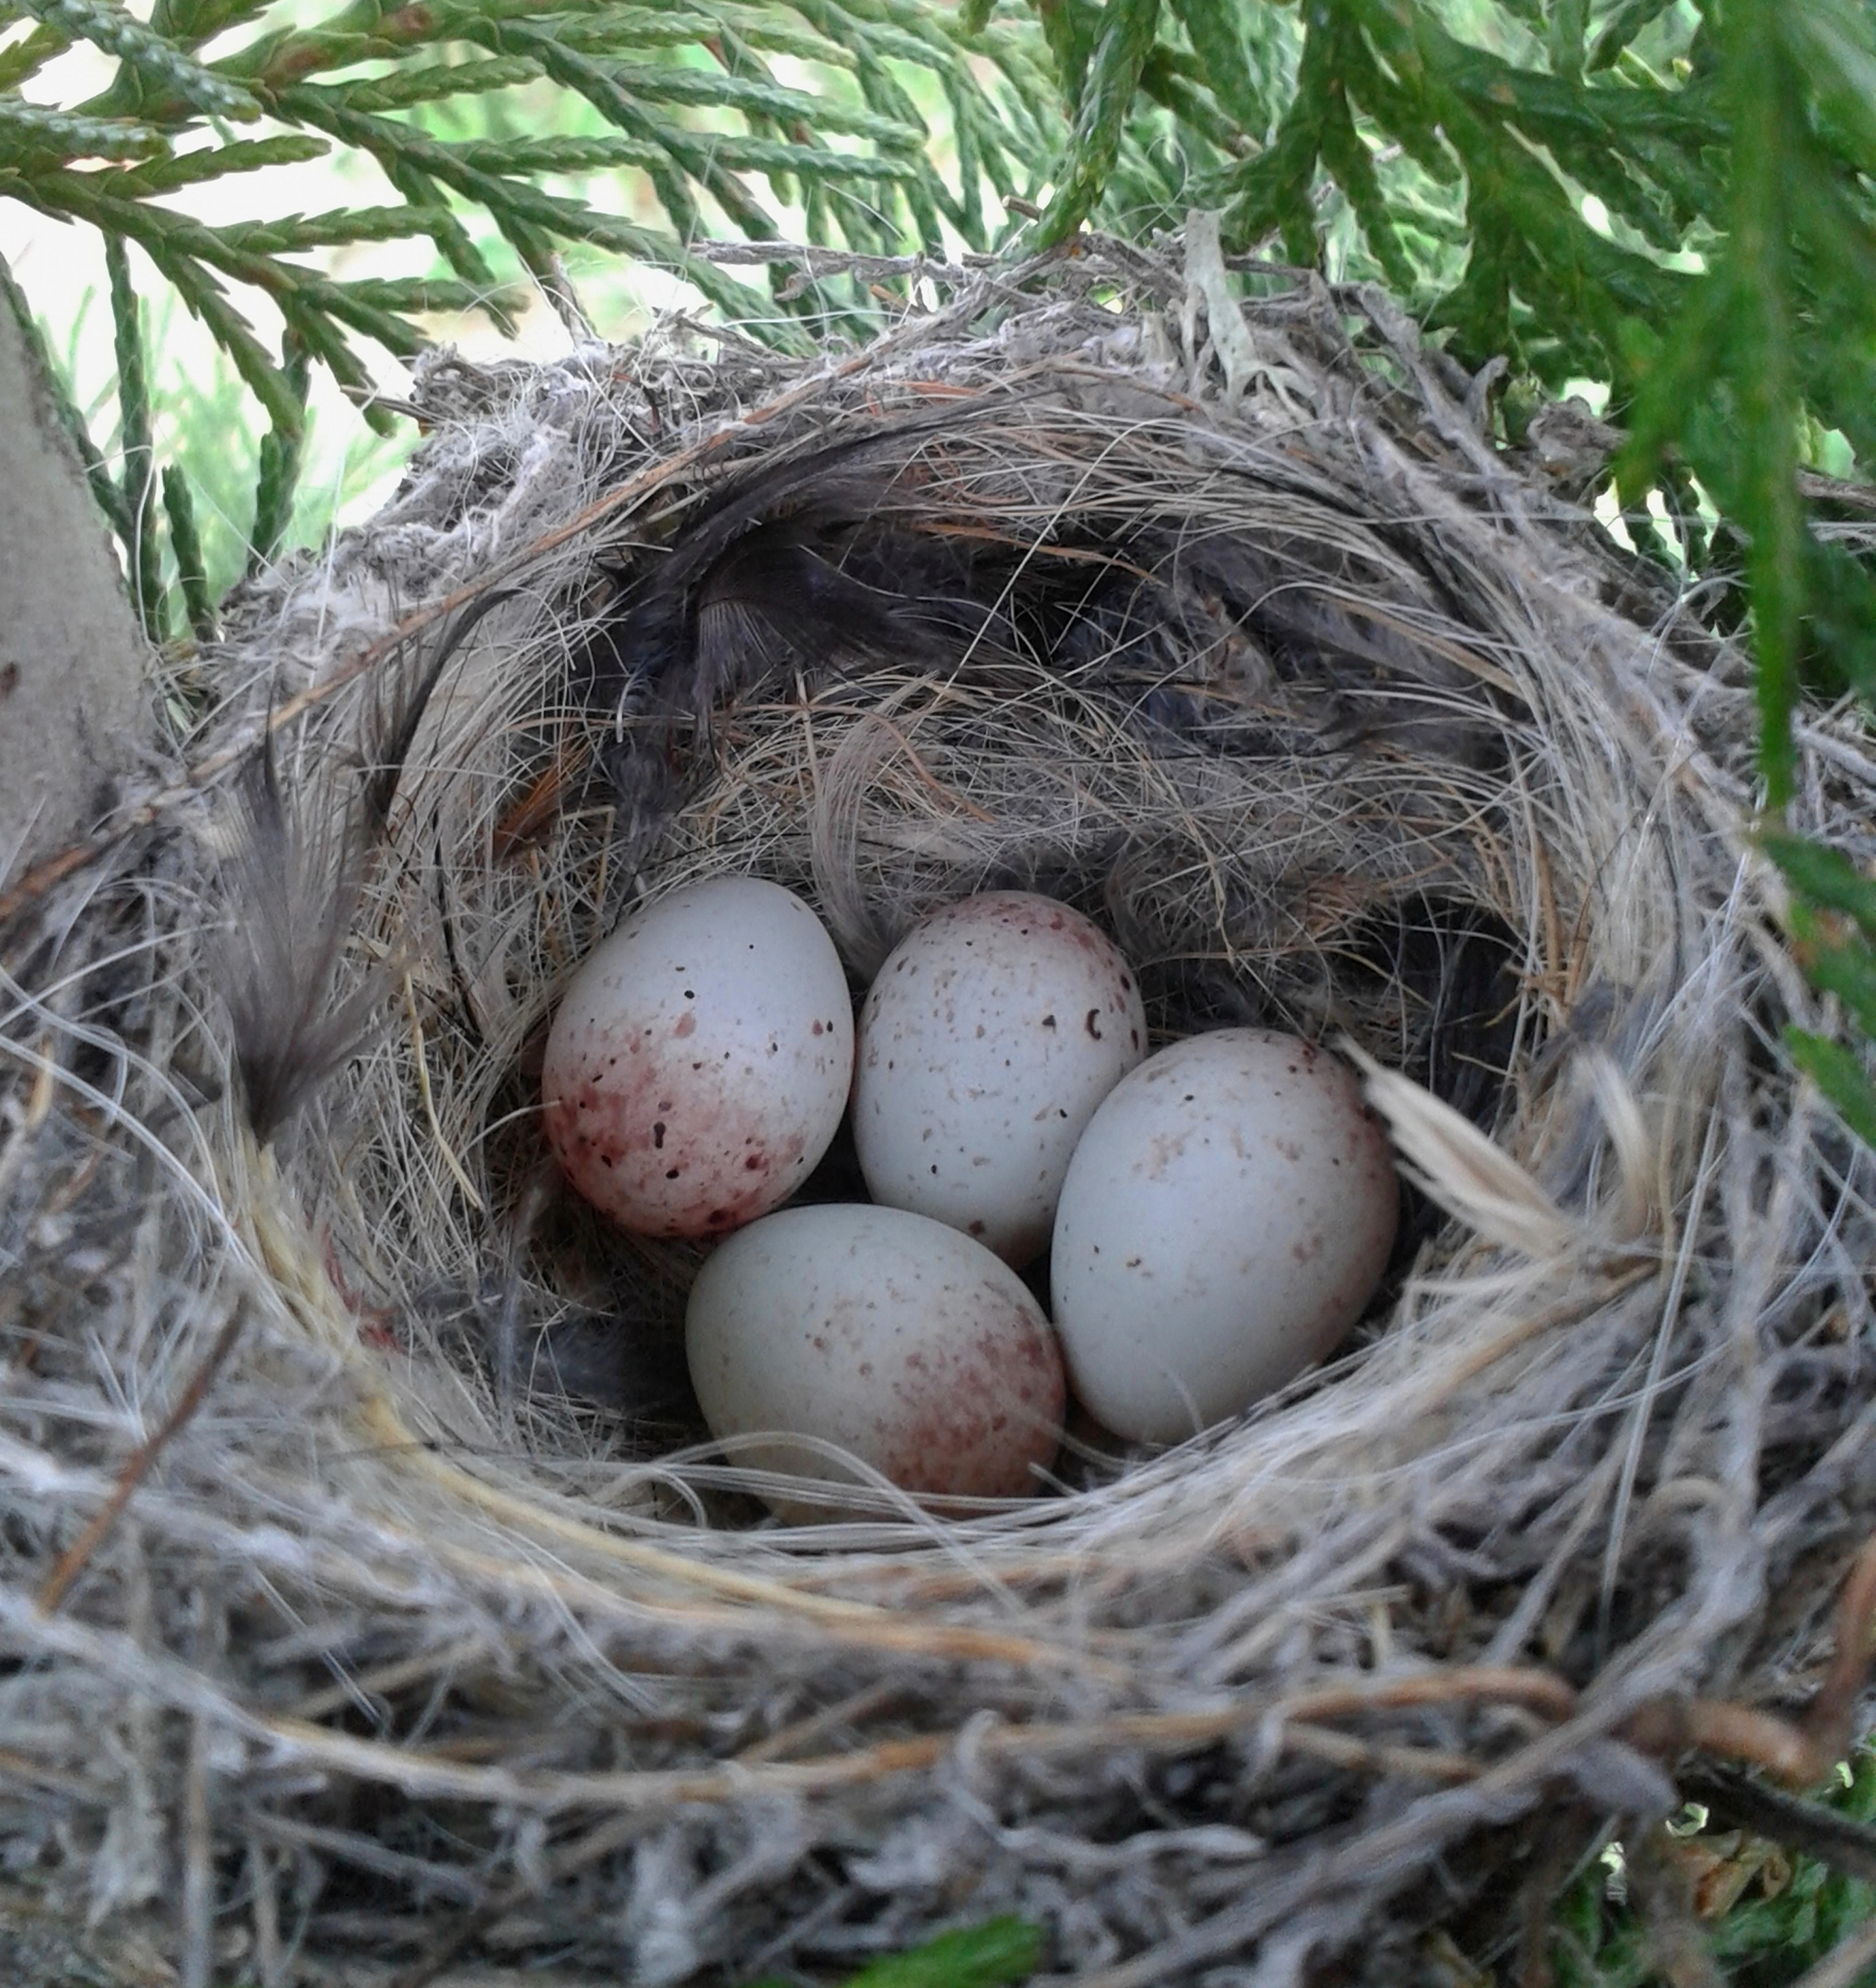
bird, wild, beak, fauna, egg, birds, branches, bird nest, eggs, nest, european serin, perching bird